Alia Bhatt

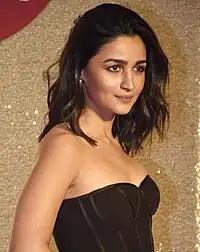
Bhatt in 2023

Bhatt has frequently combated negative attention, including online trolling, for benefiting from nepotism within the Hindi film industry. When asked about how she deals with it, she said, "Of course, I felt bad. But feeling bad is a small price to pay for the work that you are respected and loved for." This criticism has extended to Johar, who often praises her publicly and casts her in most of his productions; their critics believe that this favouritism comes at the cost of opportunities for other actresses. Johar defended his admiration of Bhatt by saying that he feels parental towards her.